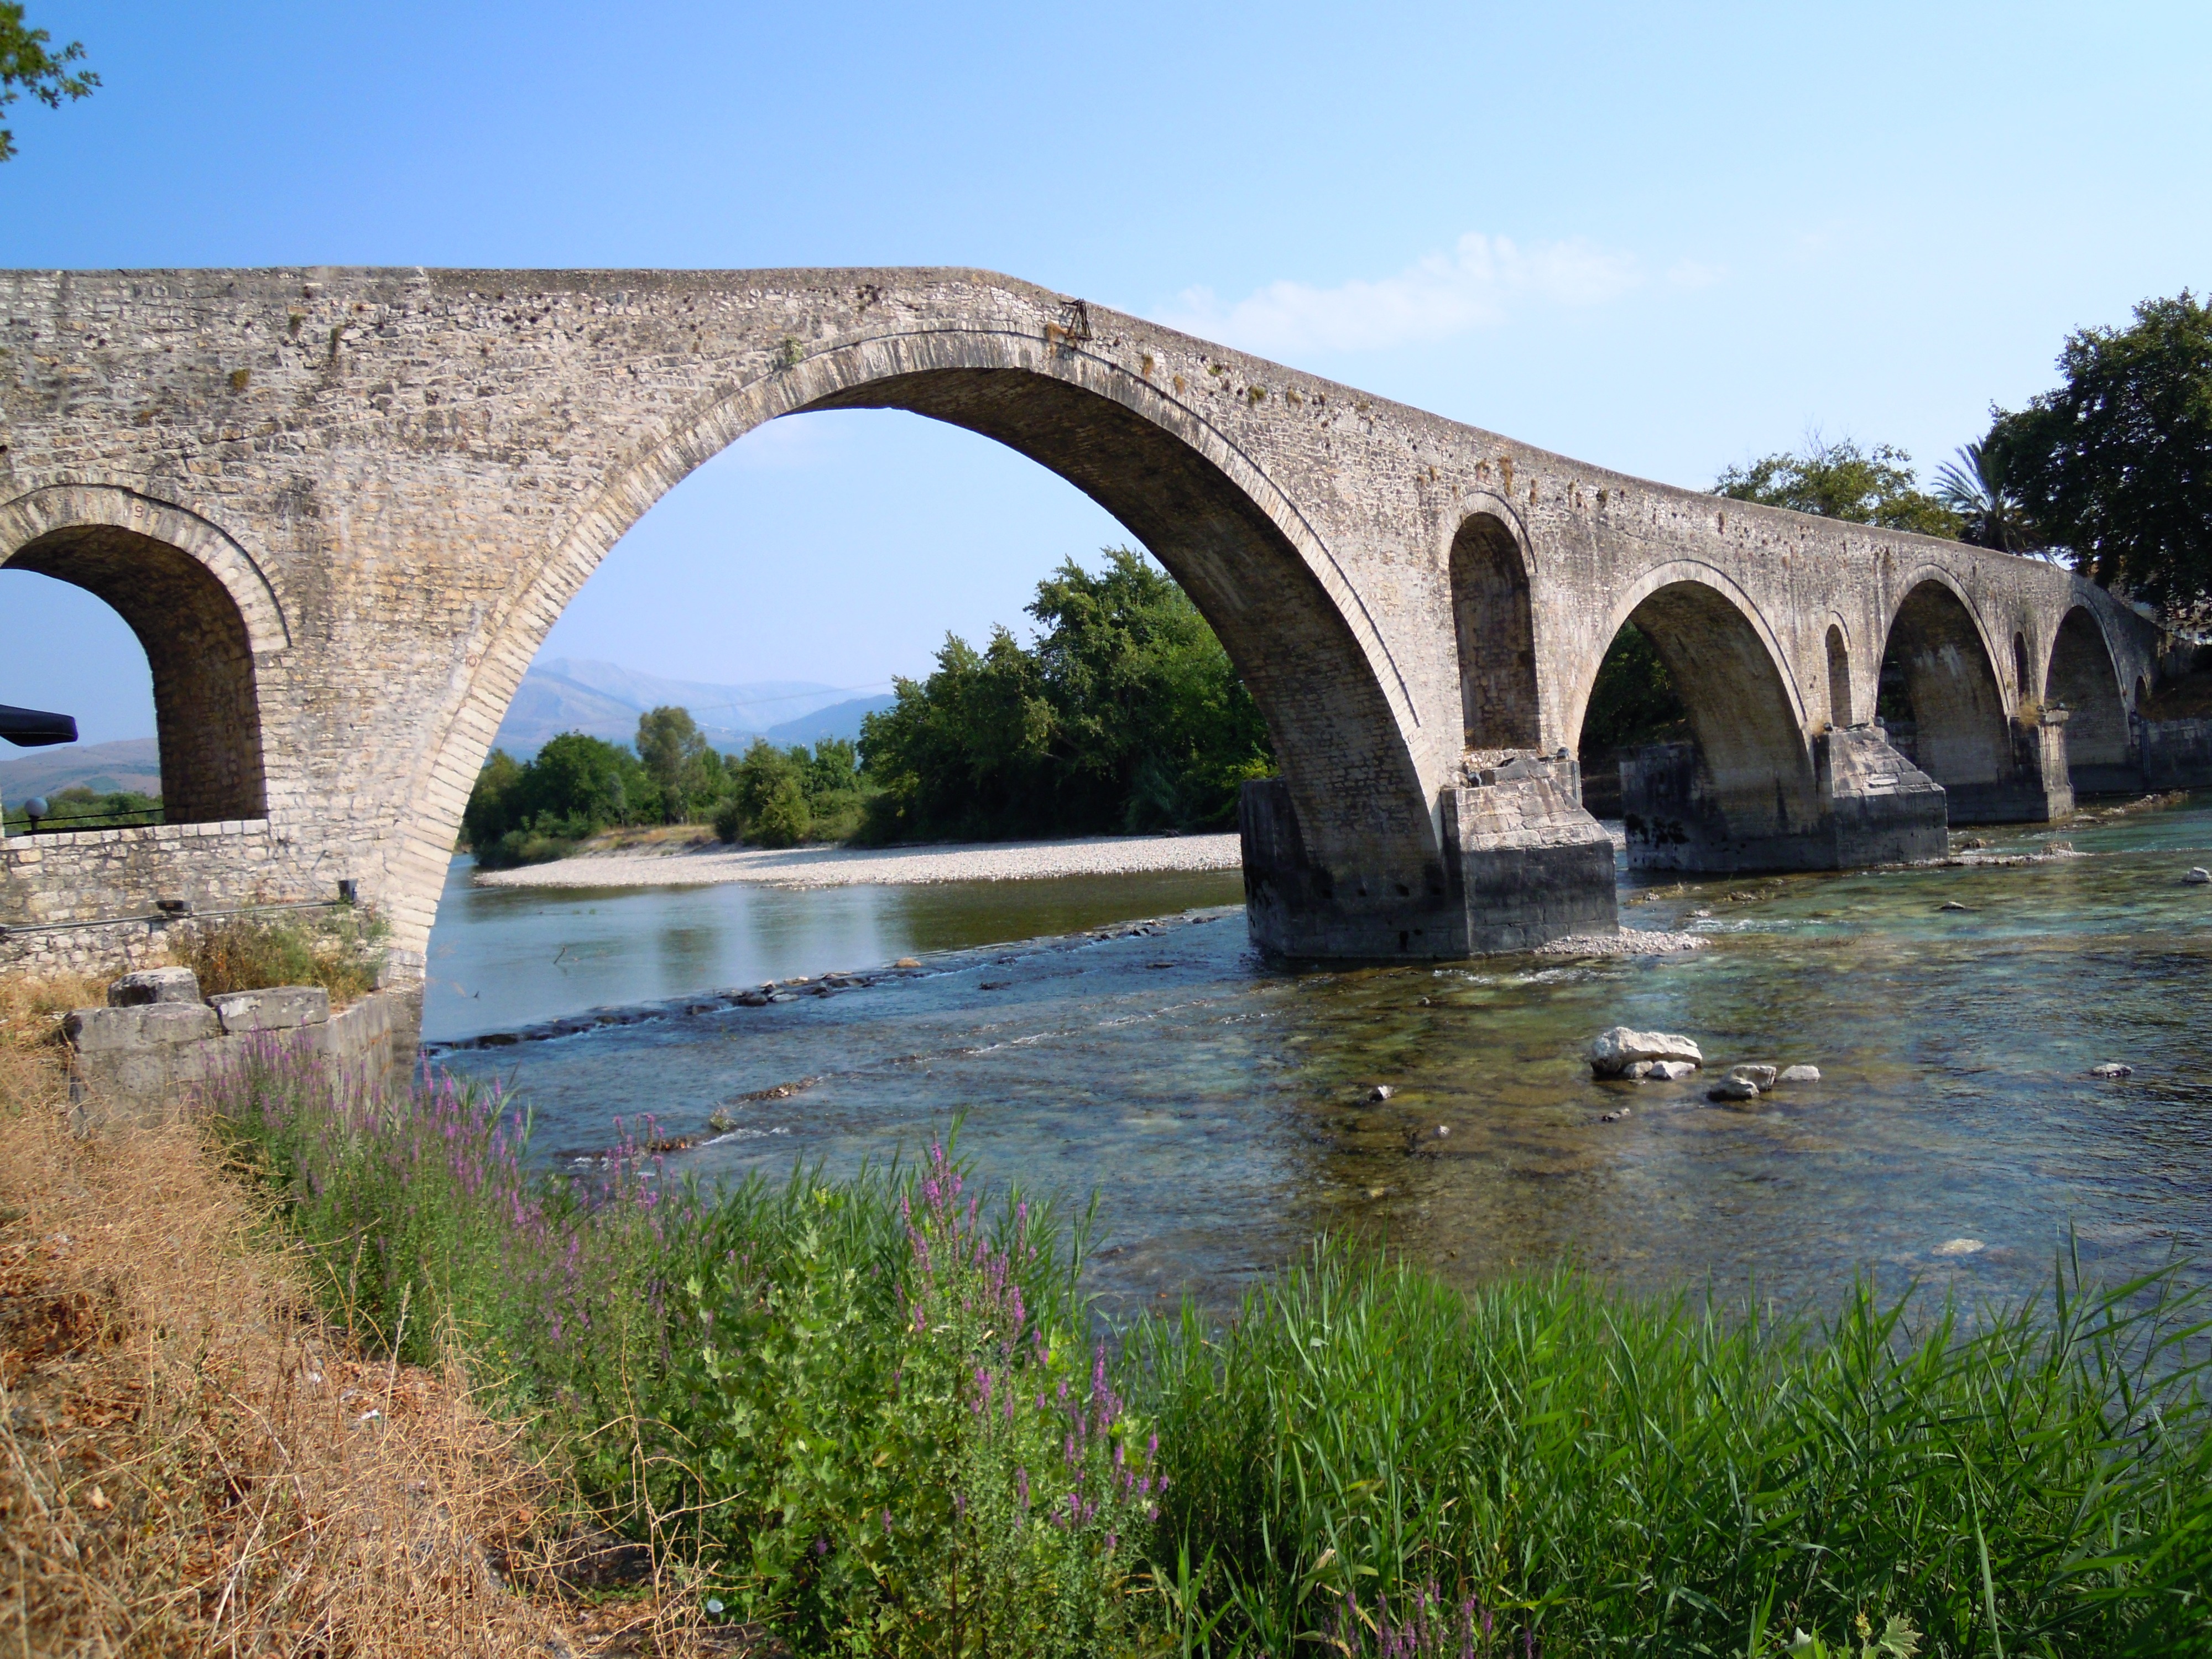
architecture, sky, bridge, old, river, arch, blue, reservoir, waterway, greece, viaduct, arta, aqueduct, arch bridge, devil's bridge, nonbuilding structure